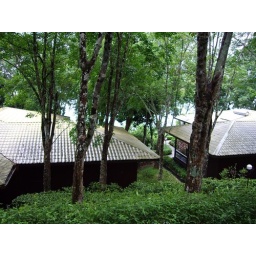
lots of monkeys in the trees